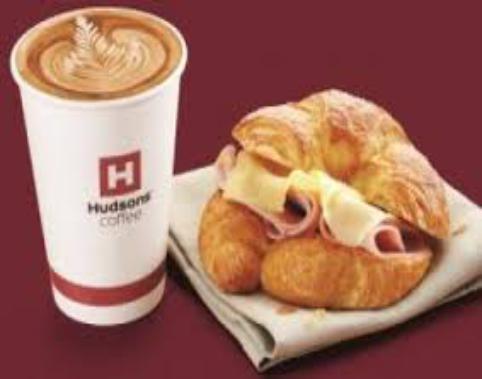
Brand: Hudsons Coffee-2
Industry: Food